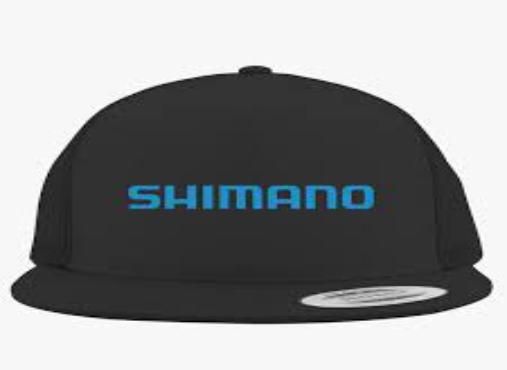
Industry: Others